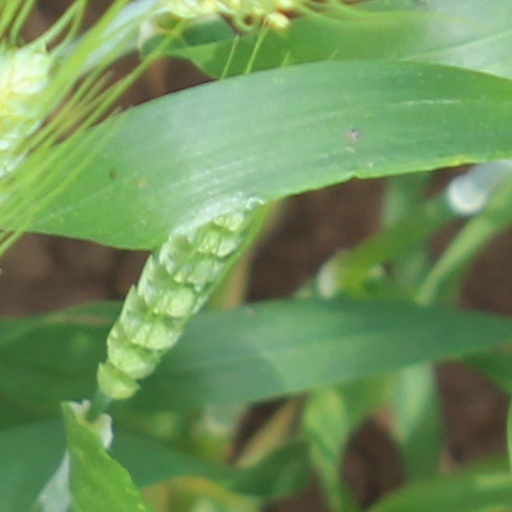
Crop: wheat